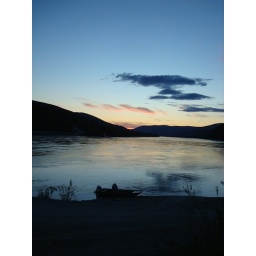
Sunset at 1.30am at Dawson City, waiting for the car ferry to take us over the river to the camp